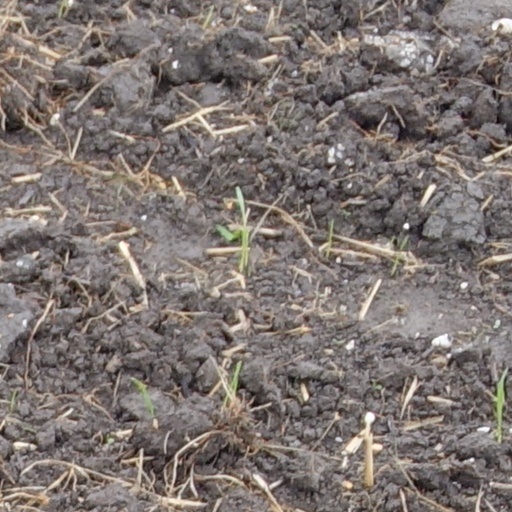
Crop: wheat